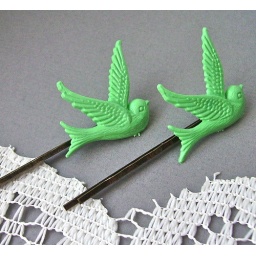
Vintage bird cabochons in pastel green have been attached to antique brass bobby pins